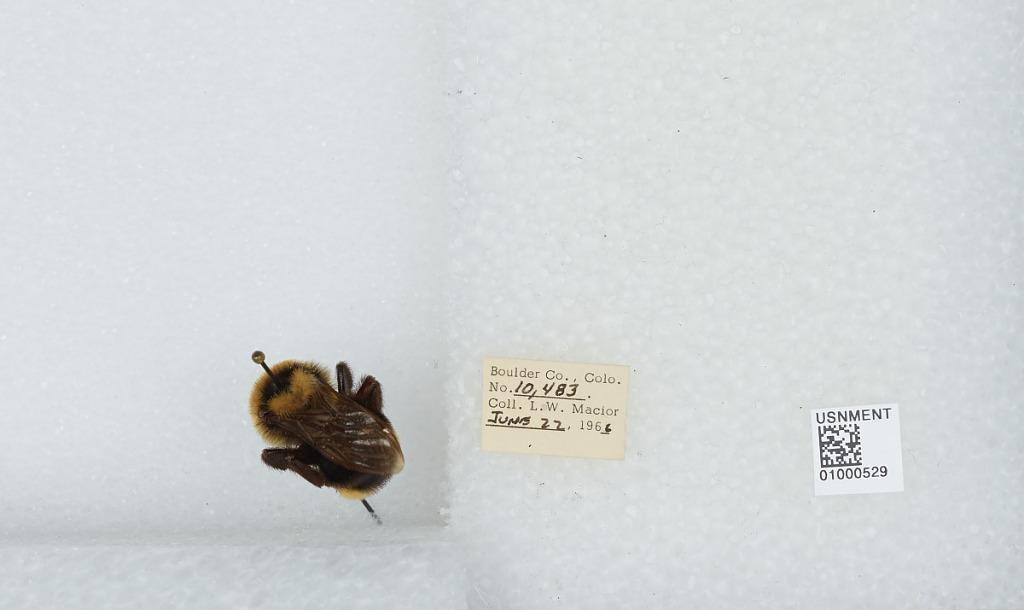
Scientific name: Bombus (Psithyrus) insularis (Smith)
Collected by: L. Macior
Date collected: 1966-6-22
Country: United States
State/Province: Colorado
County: Boulder
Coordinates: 40.015, -105.27